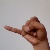
The image shows a hand gesture representing the letter 'J' in Indian Sign Language.